Ernst Lindner

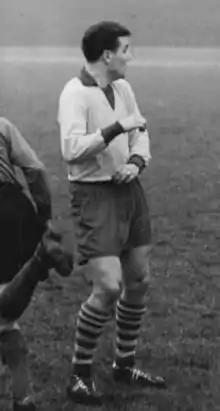
Lindner in 1956

Ernst Lindner (11 March 1935 – 11 October 2012) was a German international footballer.